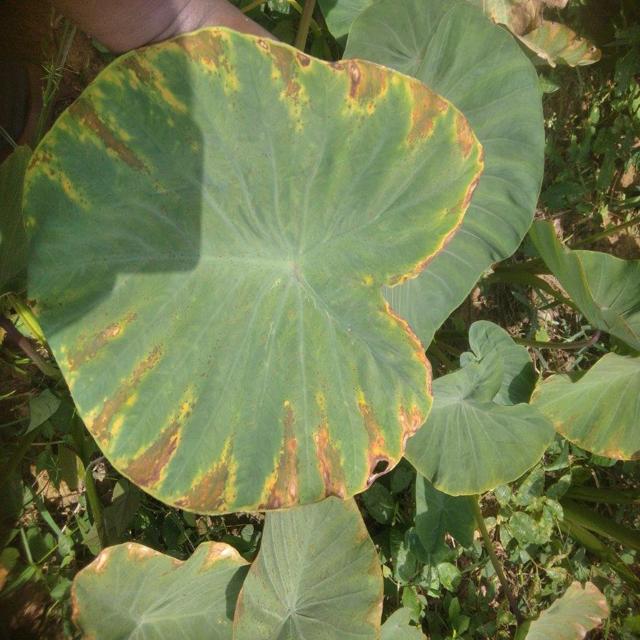
Label: Mid_Blight